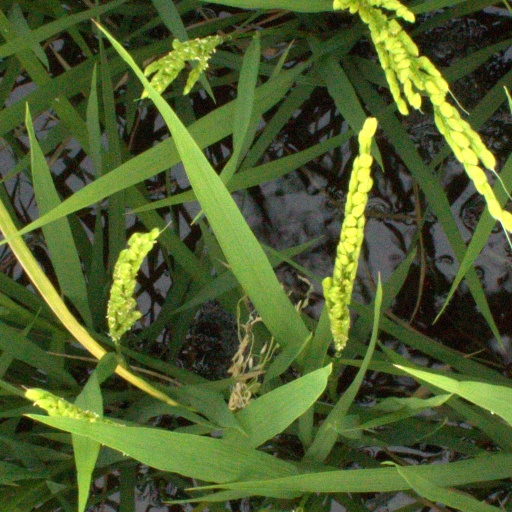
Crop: rice